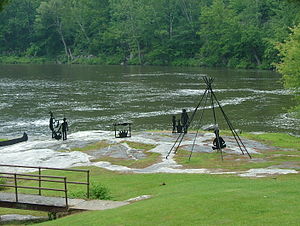
Androscoggin River
Androscoggin River i byen Rumford, Maine
Androscoggin River er en flod, der løber igennem staterne New Hampshire og Maine i det nordøstlige USA. Floden er 264 km lang, og løber sammen med Kennebec River nær Merrimeeting Bay i Maine, før den løber ud i Atlanterhavet i Maine Golfen. Flodens afvandingsområde er næsten 9.000 km².